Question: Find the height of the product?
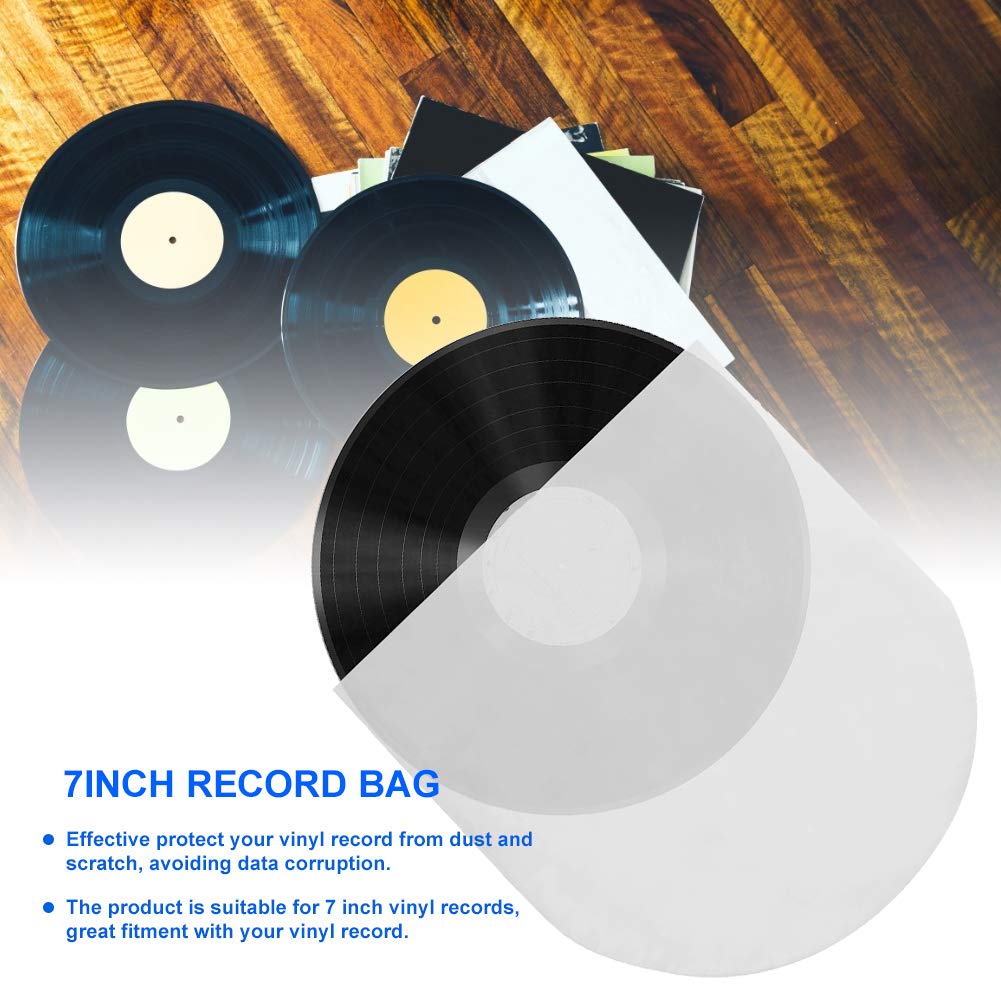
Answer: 7.0 inch